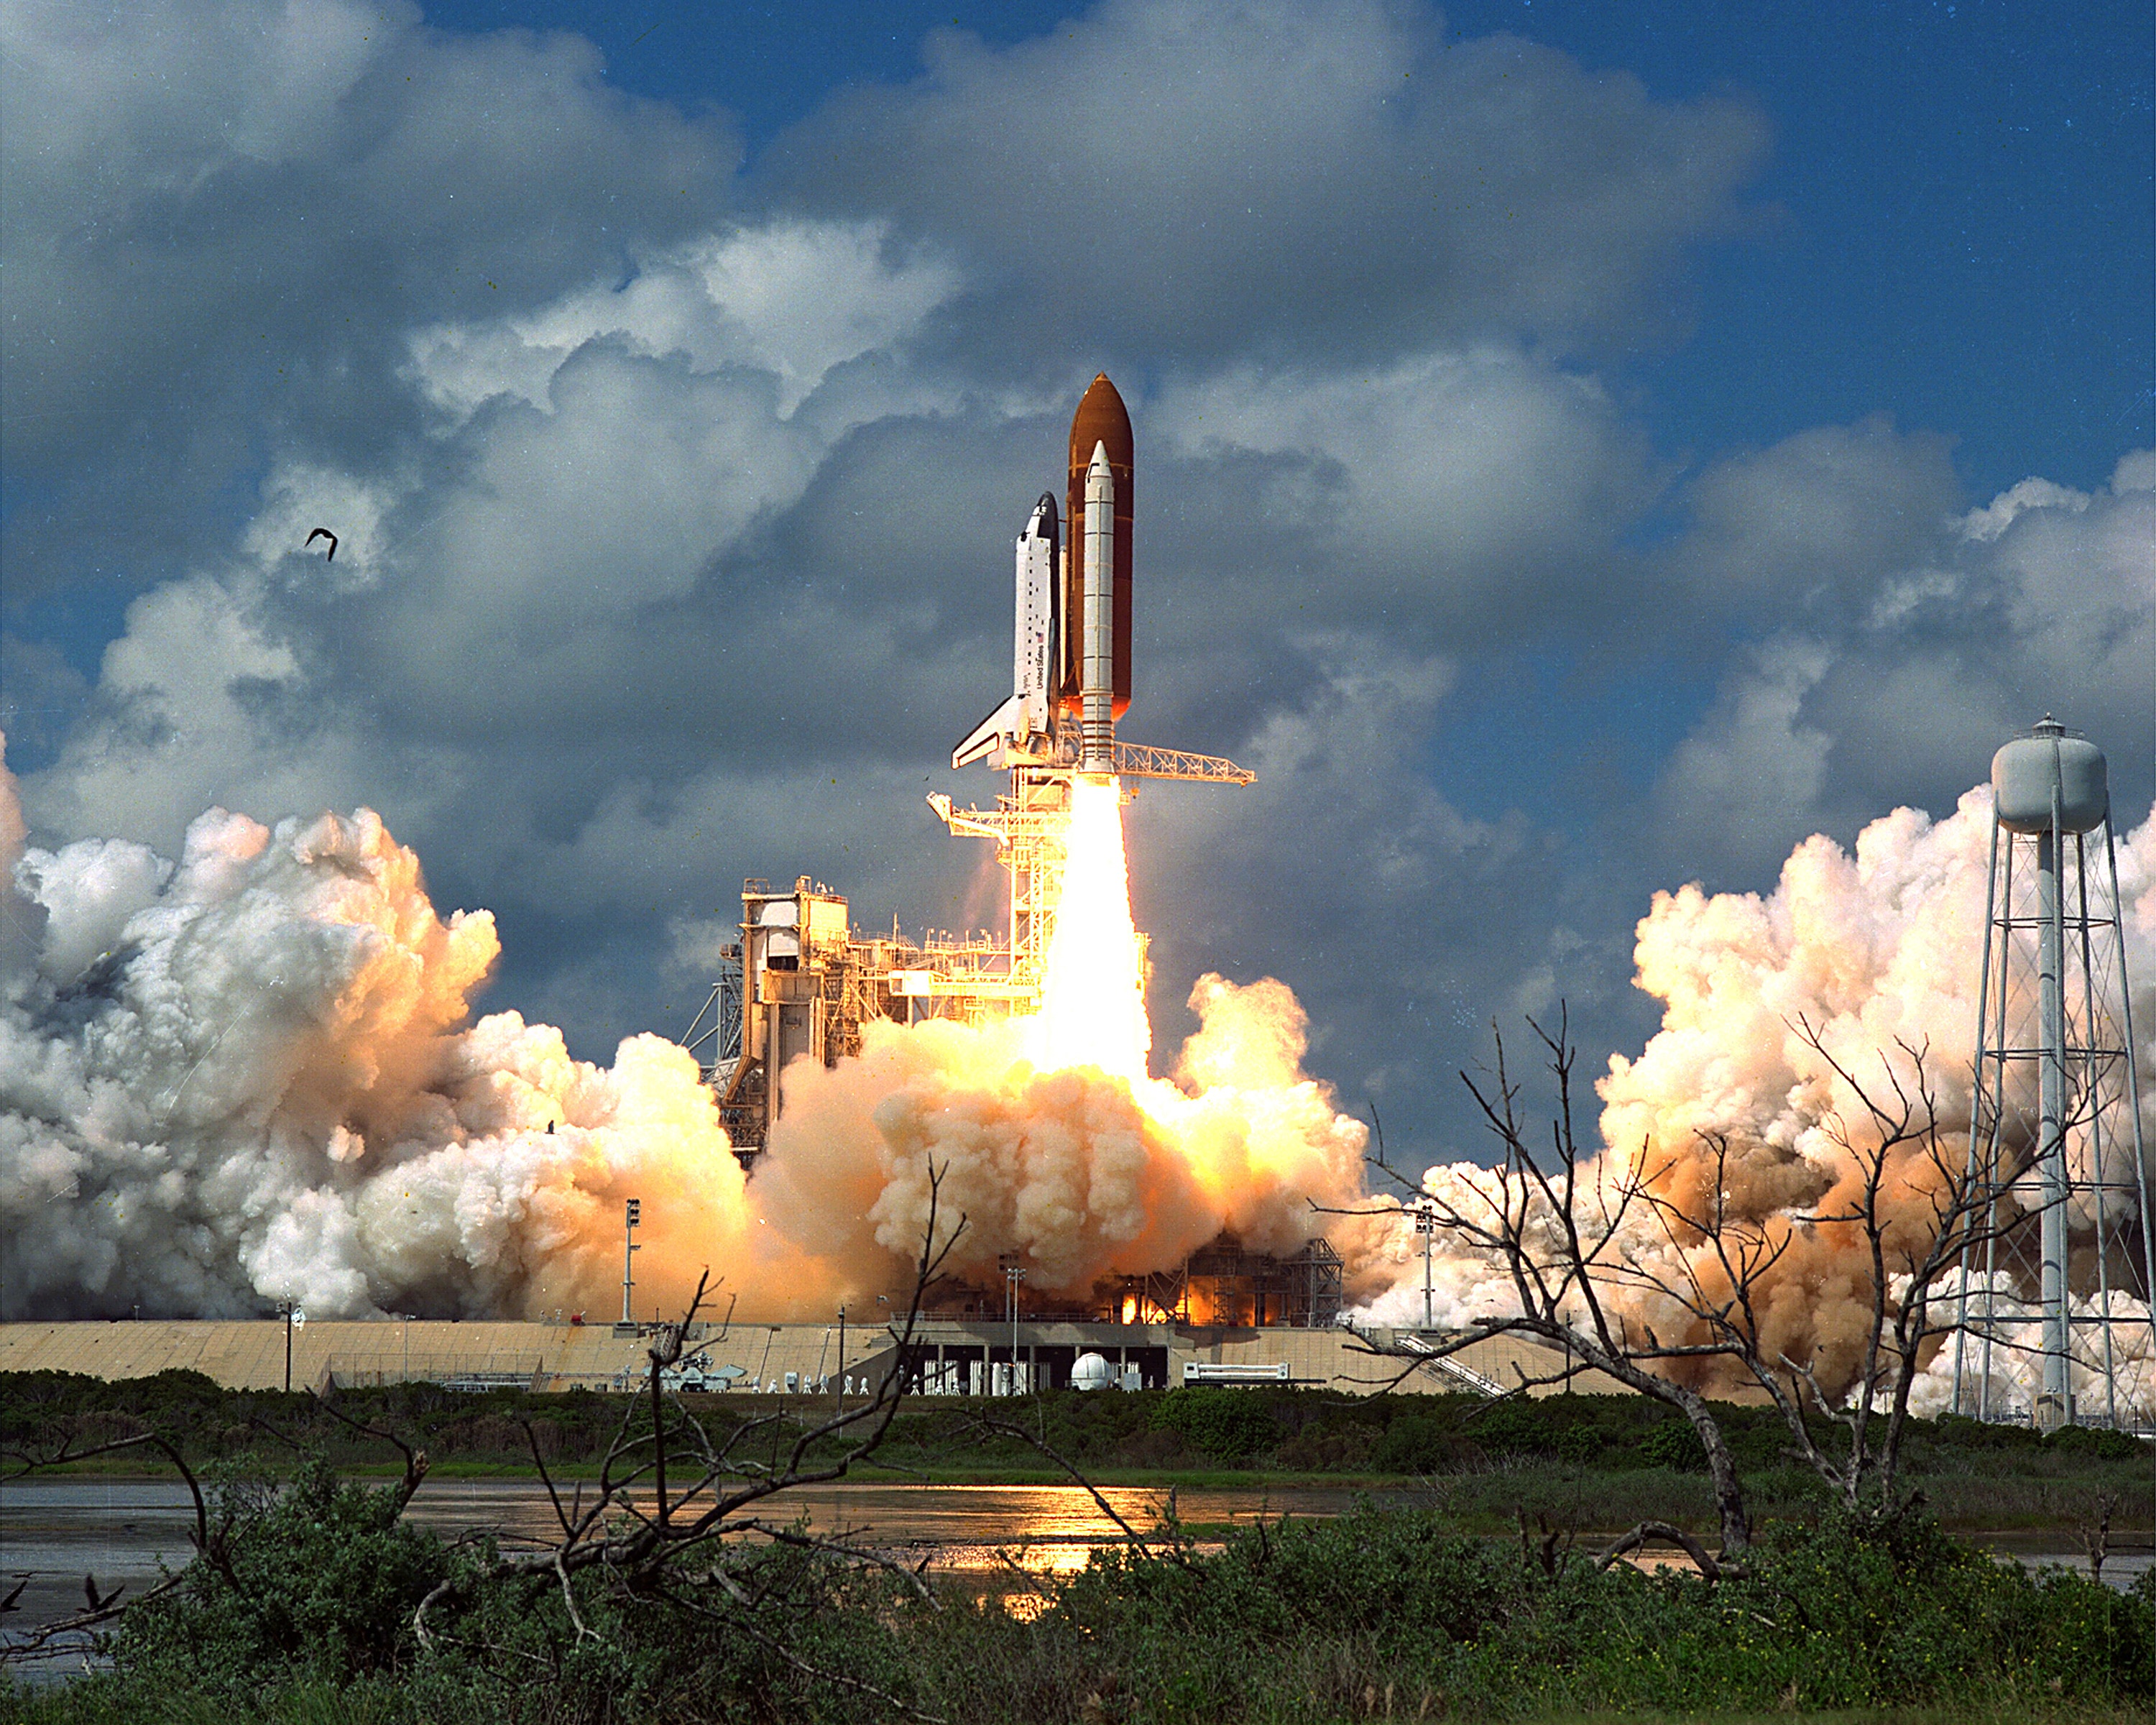
cloud, sky, aircraft, vehicle, flight, rocket, mission, launch, rockets, exploration, spaceship, astronauts, discovery space shuttle, spacecraft, orbit, liftoff, blast off, space shuttle, missile, atmosphere of earth